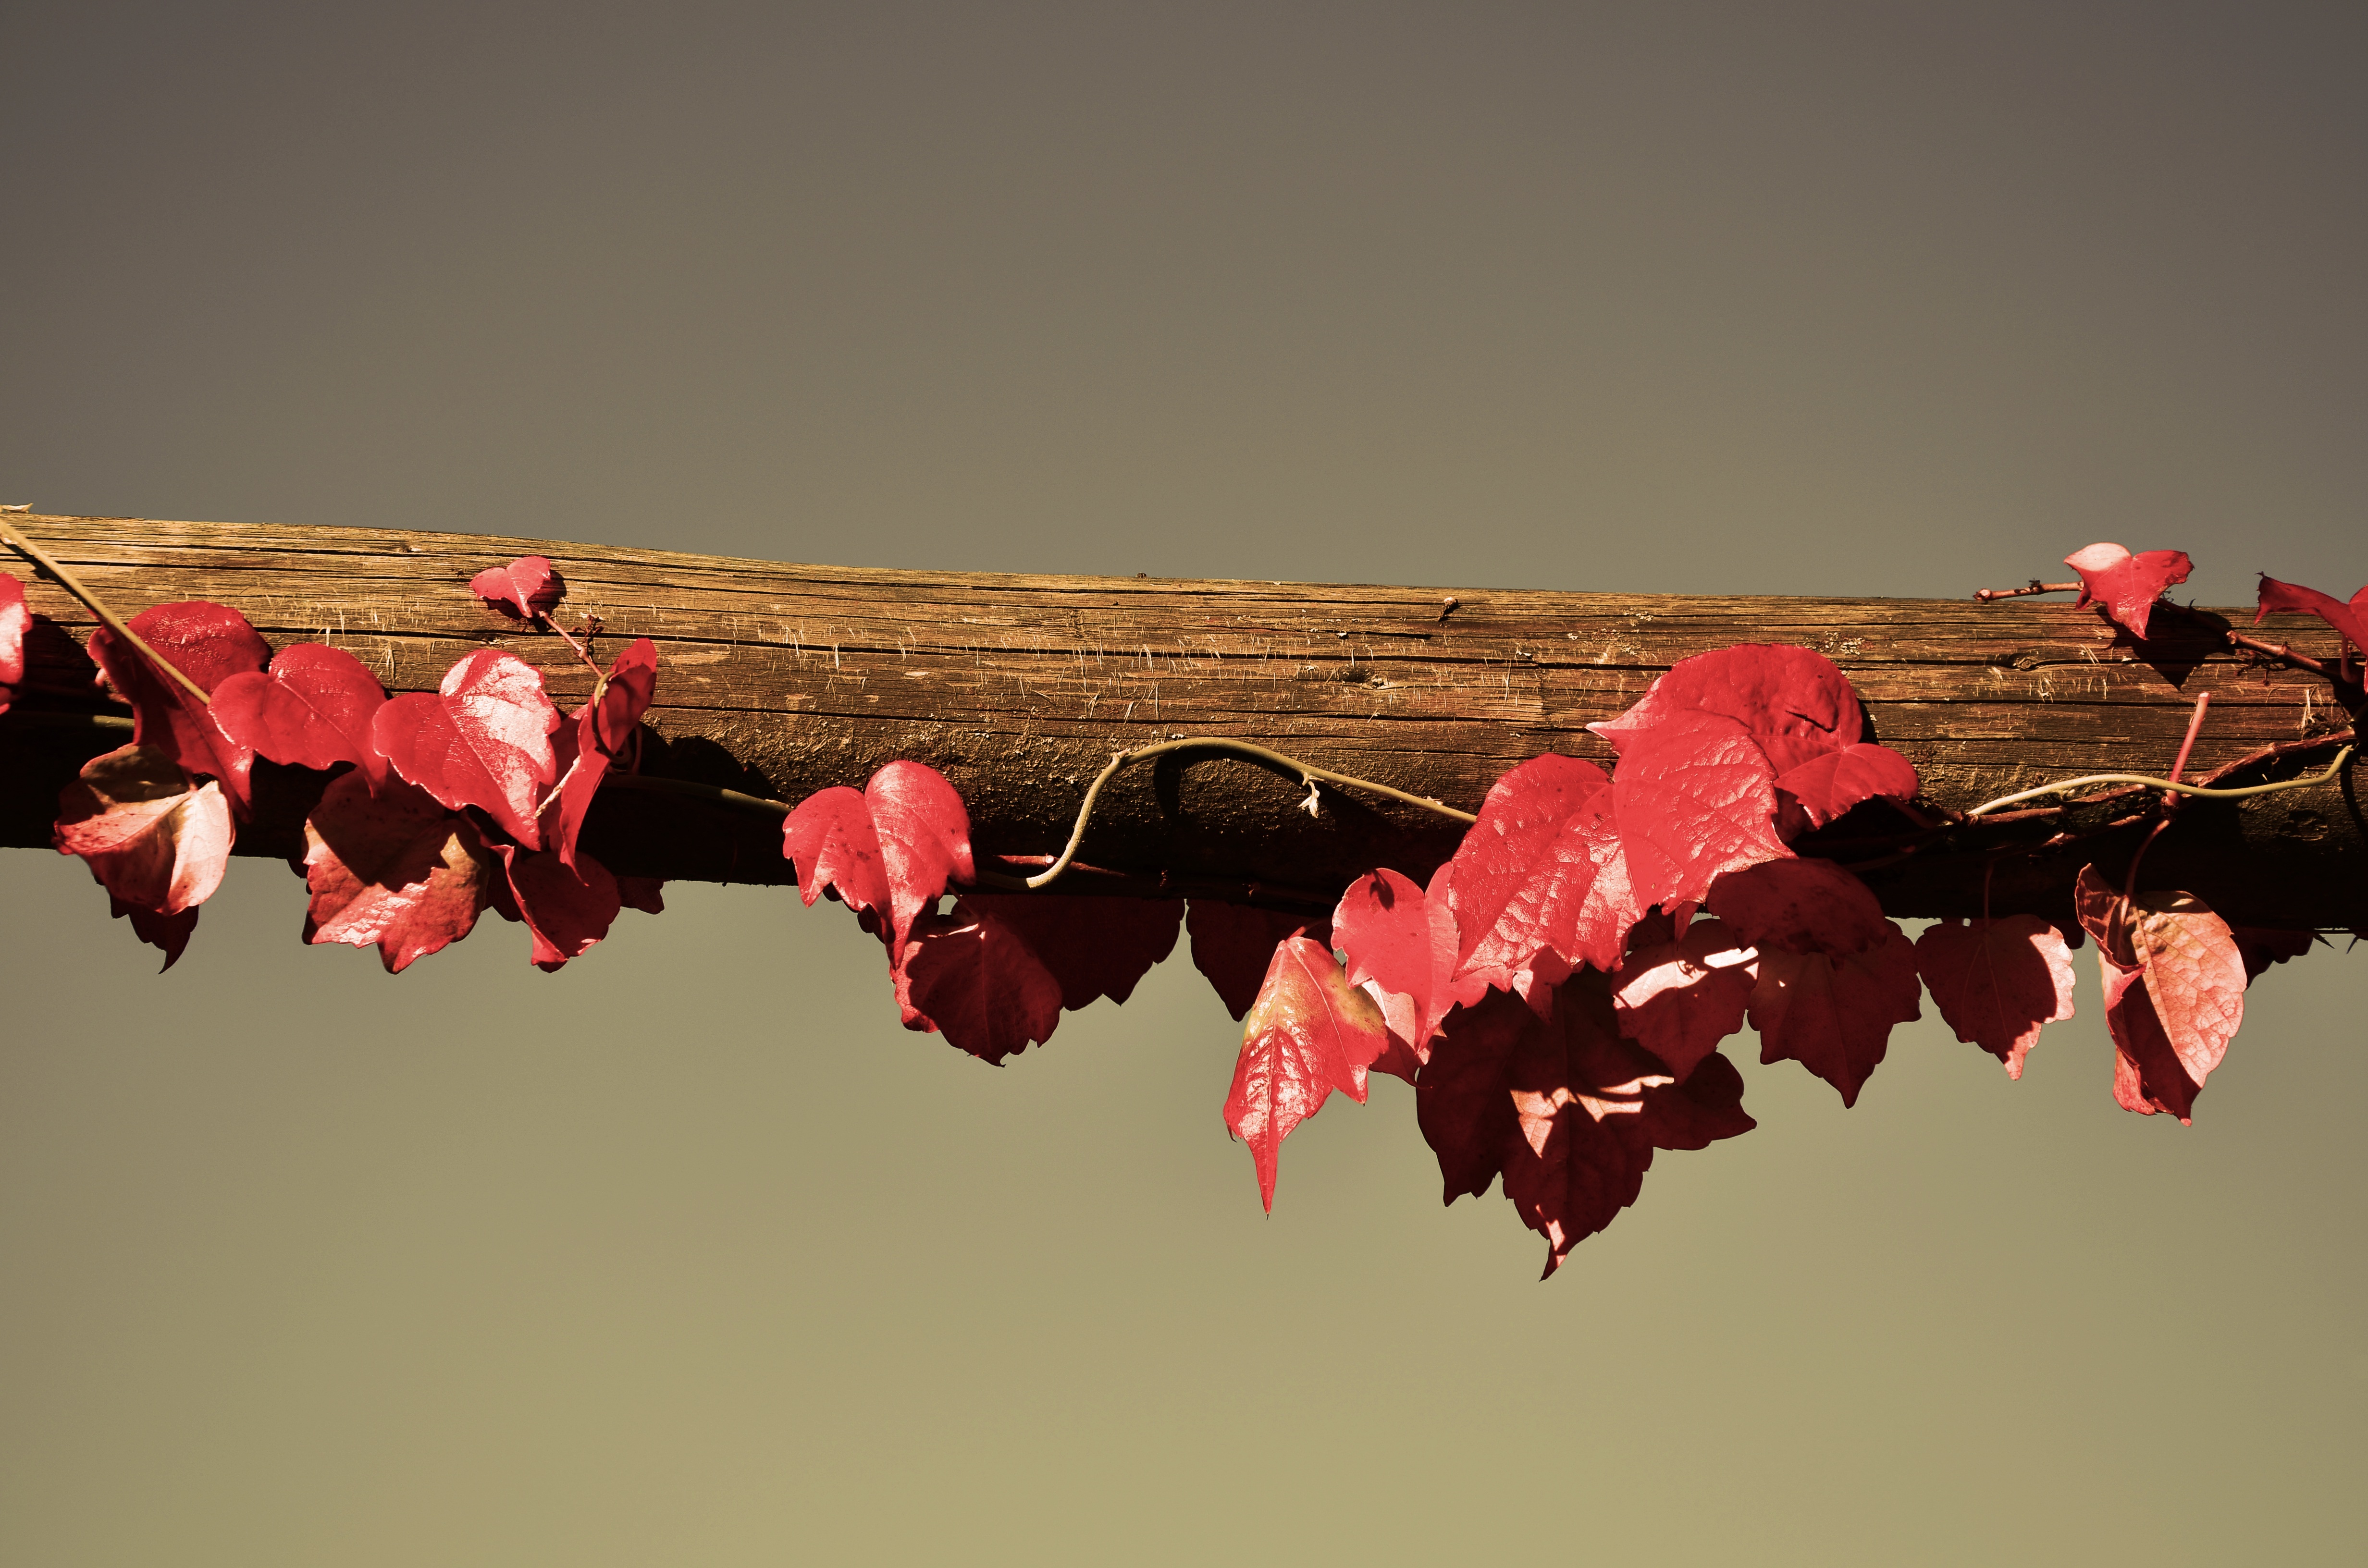
branch, plant, sky, vine, leaf, flower, petal, spring, red, color, autumn, flora, season, leaves, macro photography, wine partner, red vine leaves